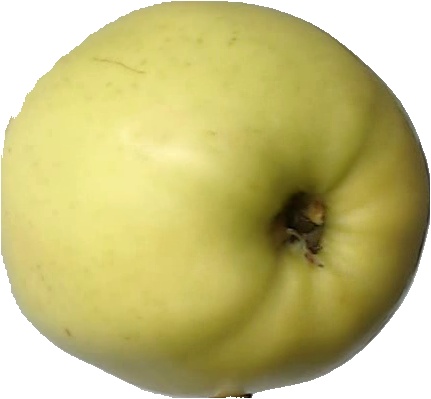
Label: apple_golden_2